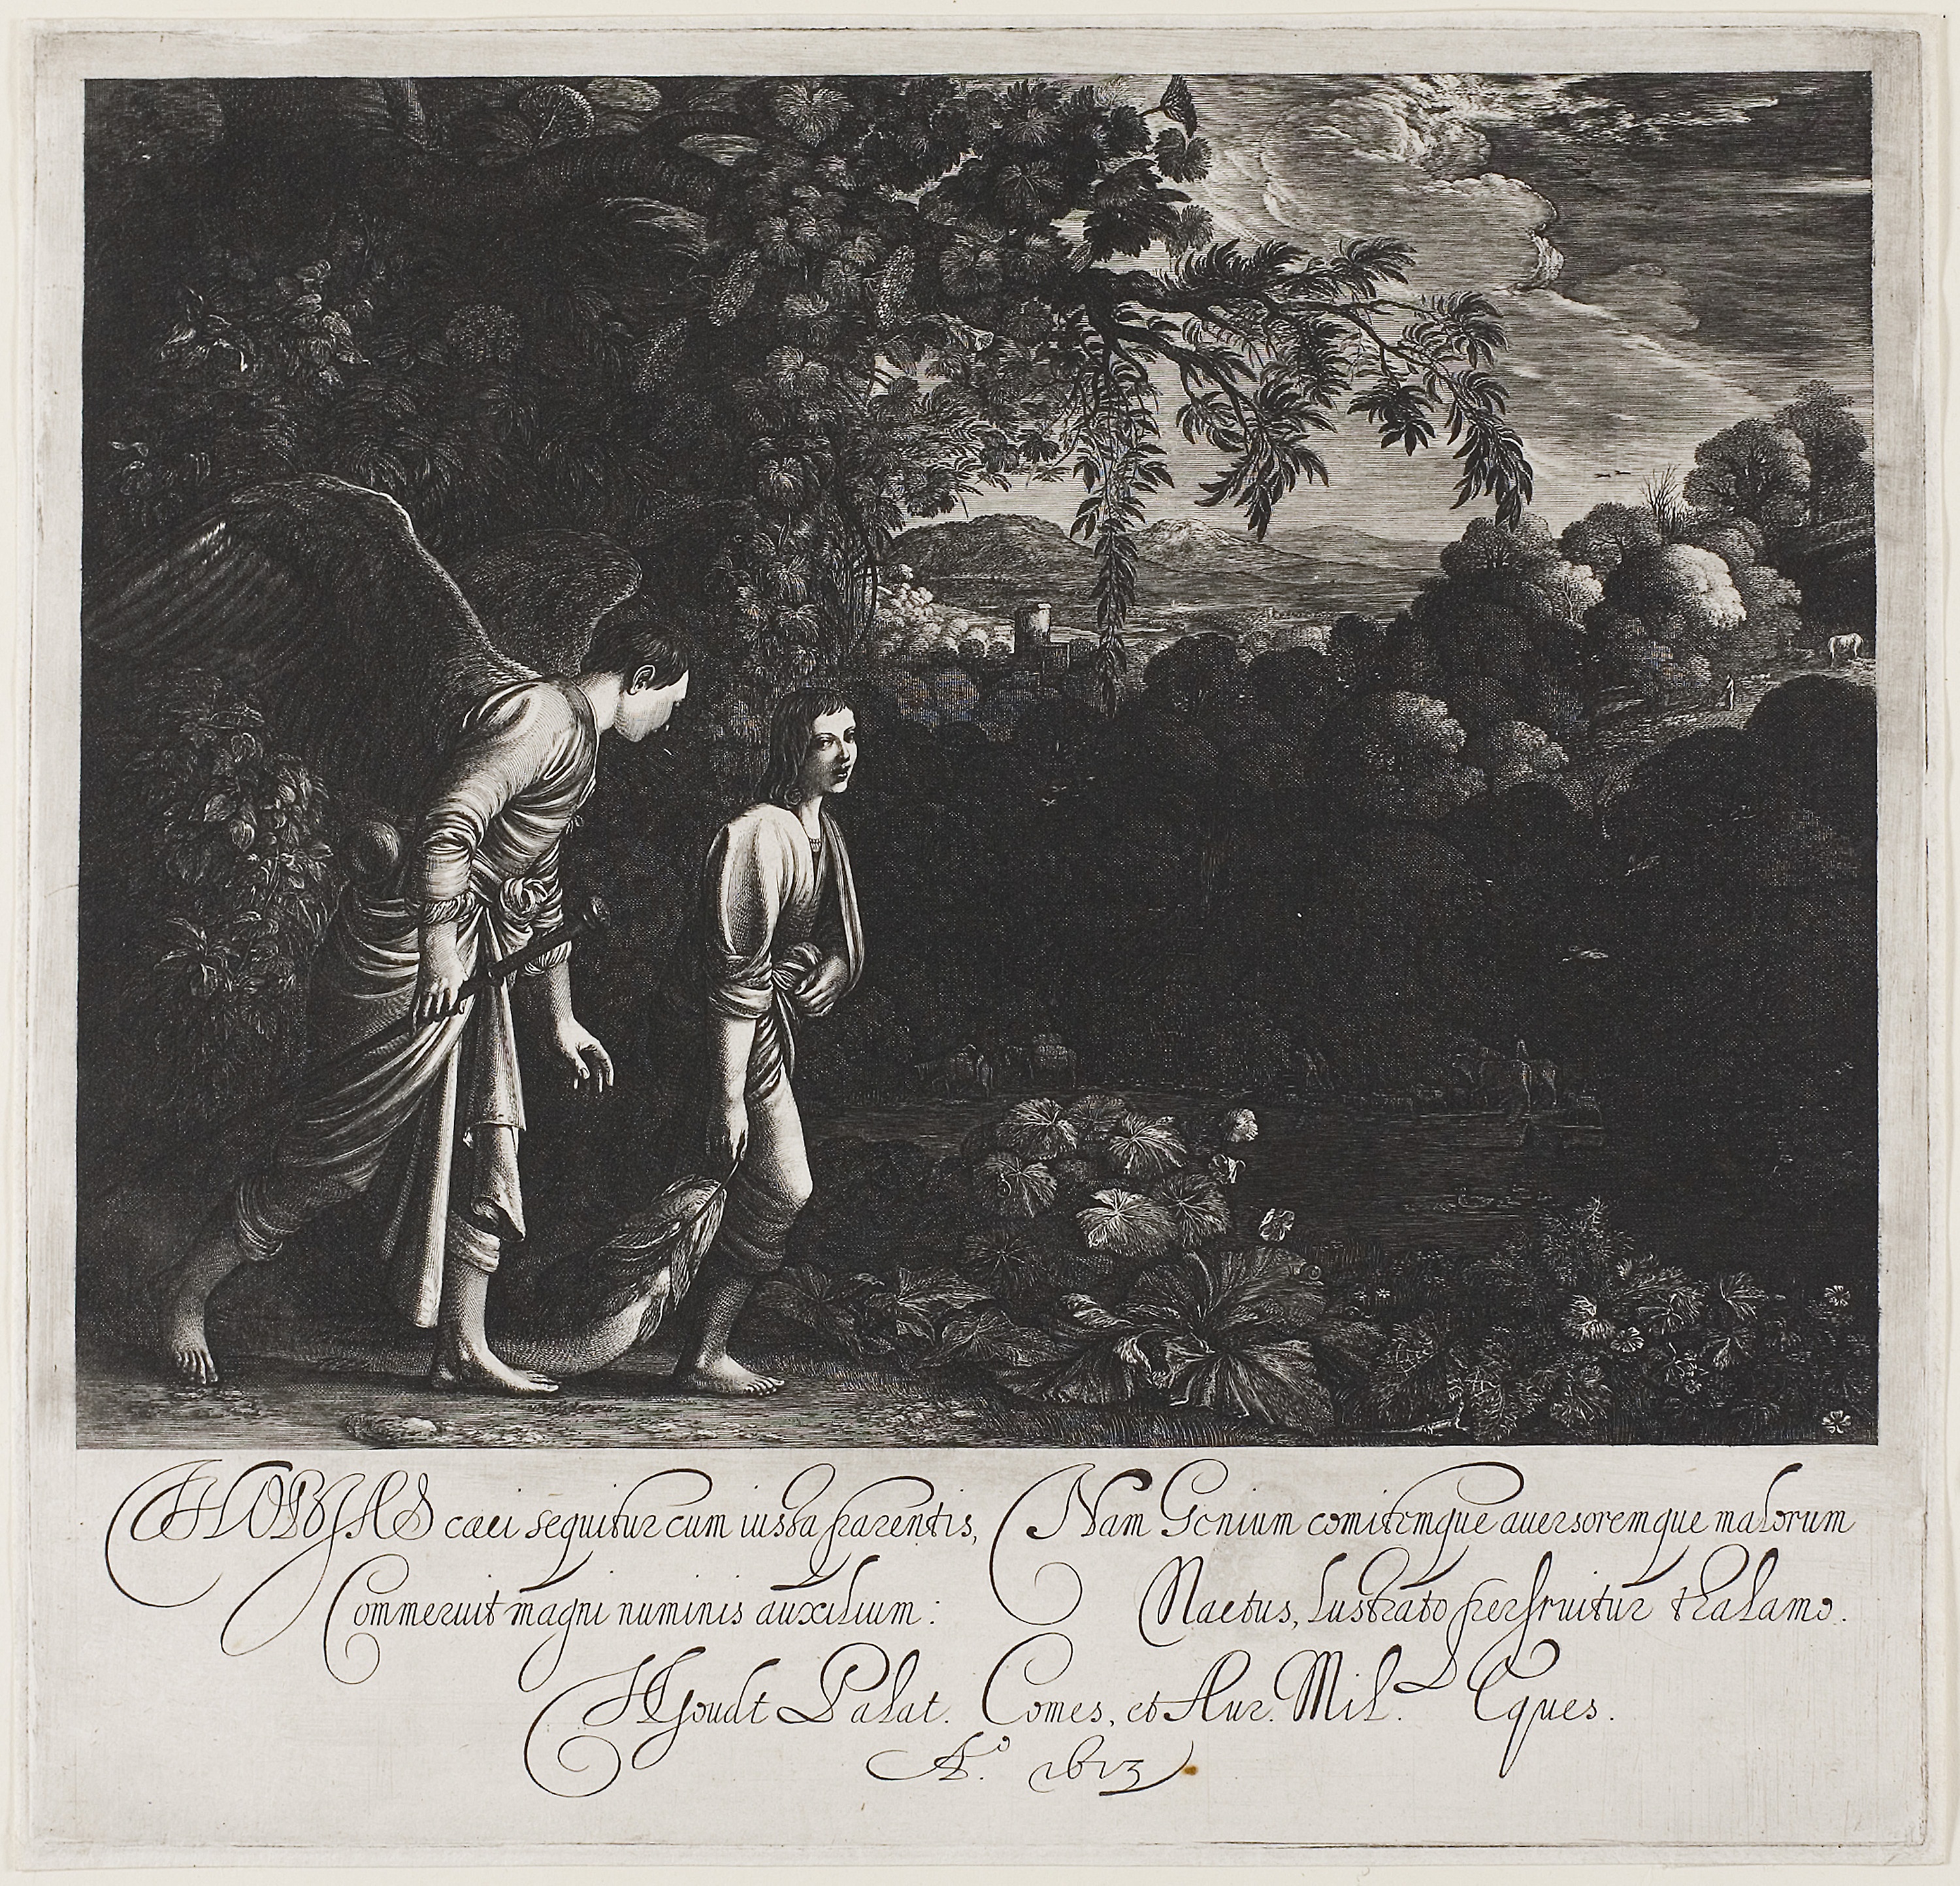
photograph, picture frame, black and white, vintage clothing, art, history, stock photography